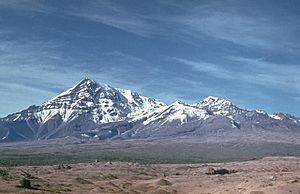
Le Chiveloutch ou Cheveloutch, en cyrillique Шивелуч ou Шевелуч, est un volcan de Russie situé dans la péninsule du Kamtchatka. C'est l'un des volcans les plus grands et les plus actifs de cette région de Russie.